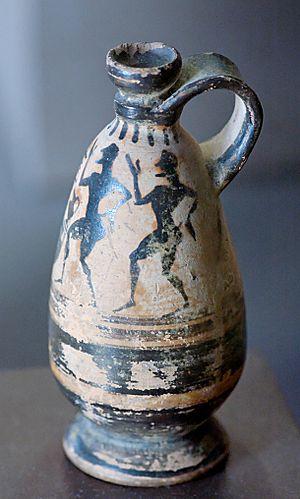
Scène de comos. Lécythe type Déjanire à figures noires, vers 550 av. J.-C. Provenance